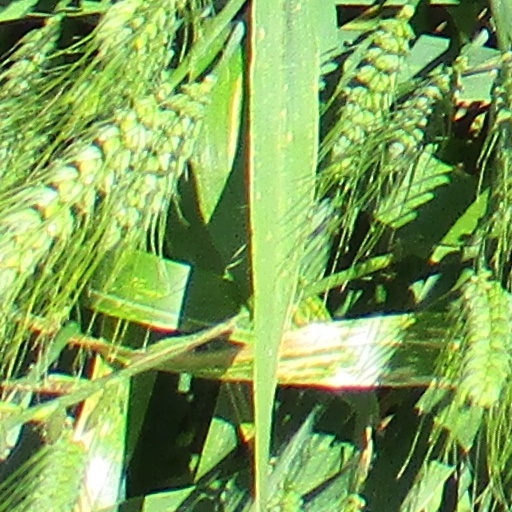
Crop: wheat